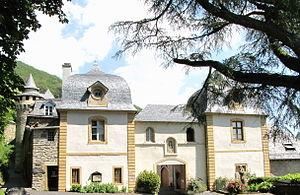
Abbaye Notre-Dame de Bonneval, Aveyron, France. Les pavillons d'entrée et une partie des remparts.
Notre-Dame de Bonneval est une abbaye cistercienne fondée en 1147, située sur la commune française du Cayrol dans le département de l’Aveyron, ainsi que dans le diocèse de Rodez.